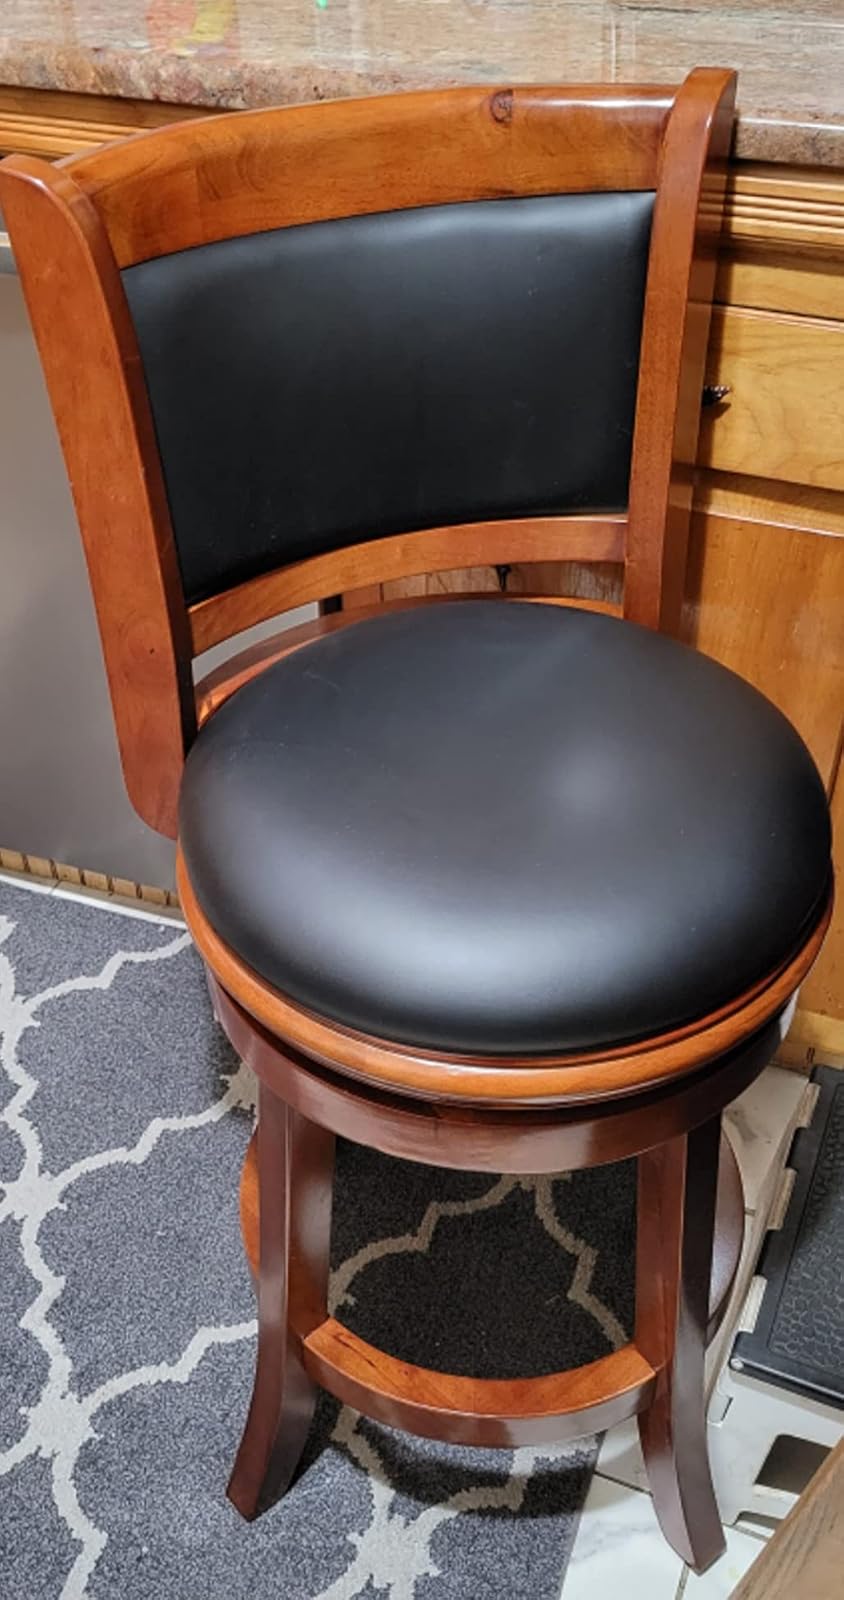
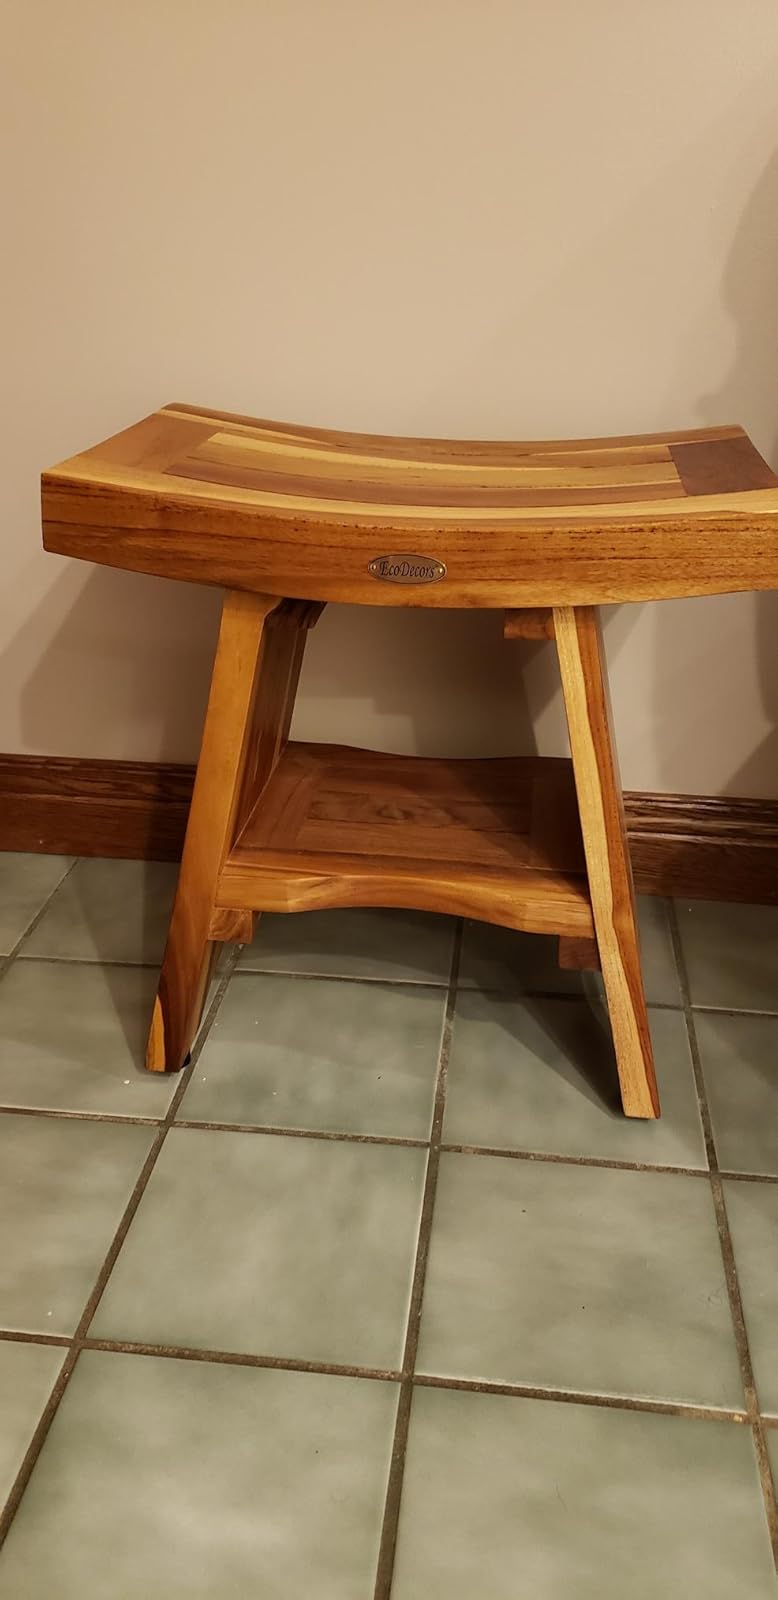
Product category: stool
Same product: no